Royal Independent School District

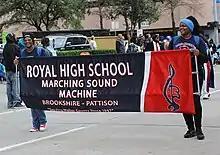
MLK Day parade banner from Royal High

Royal ISD opened a new two-story high school and new early childhood center. The buildings were completed by the 2009-2010 school year.